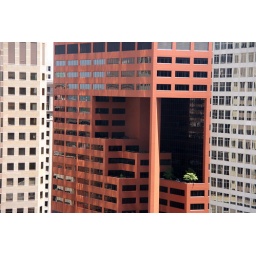
It is in the red building